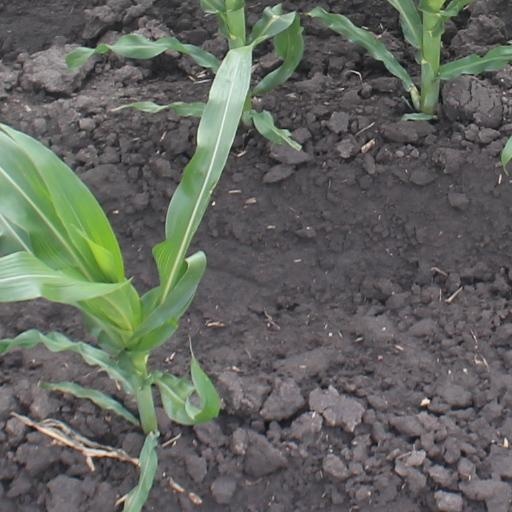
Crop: maize; corn